76mm/L62 Allargato

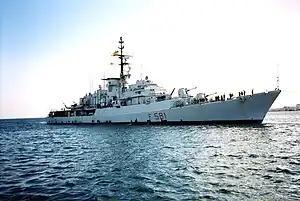
The Italian "Carabiniere" spotting two 76mm/L62 Allargato turrets mounted forward and two amidships

After World War Two, when Italy joined NATO, it received a large part of its weapons from the United States in the form of direct military assistance. This included the transfer of surplus United States Navy (USN) warships from that war also. In the mid-1950s the Italian Navy began planning and funding a program of modernization, in which many of those outdated World War Two warships would be replaced with newer and more modern warships built in Italy. In addition the armament would be updated. At that time Italian warships were equipped for the most part with US-built naval cannons, with the USN 5-inch (127 mm) gun and the Bofors 40 mm/L60 being the most numerous. In the opinion of the Italian Navy in the 1950s, the 5-inch was seen as too heavy for many warships while the 40mm/L60 was deemed too light for use as the main weapon on its smaller corvettes that were being planned under the modernization plan.